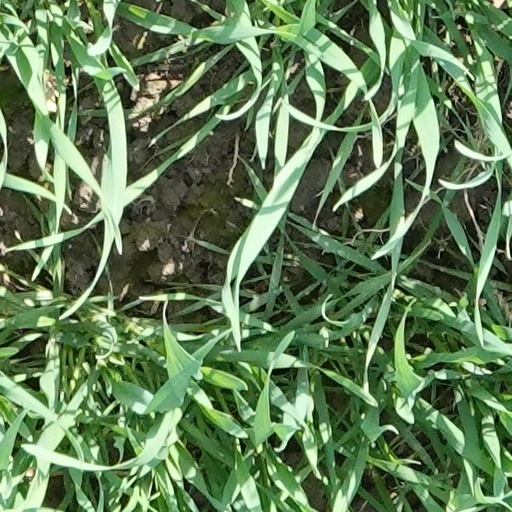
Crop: wheat